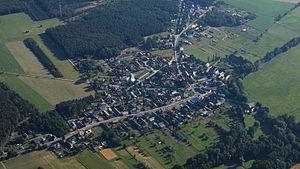
Schmogrow-Fehrow est une commune allemande de l'arrondissement de Spree-Neisse, Land de Brandebourg.